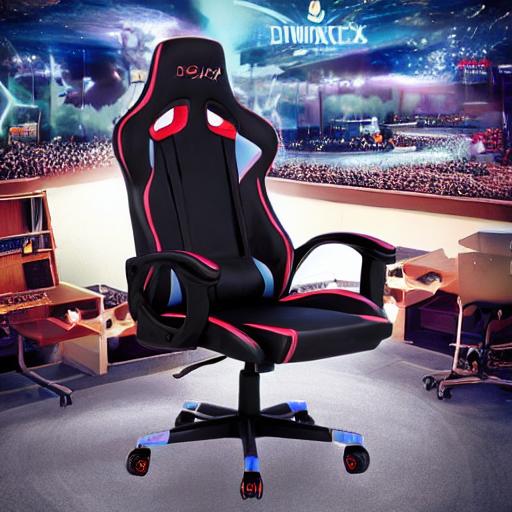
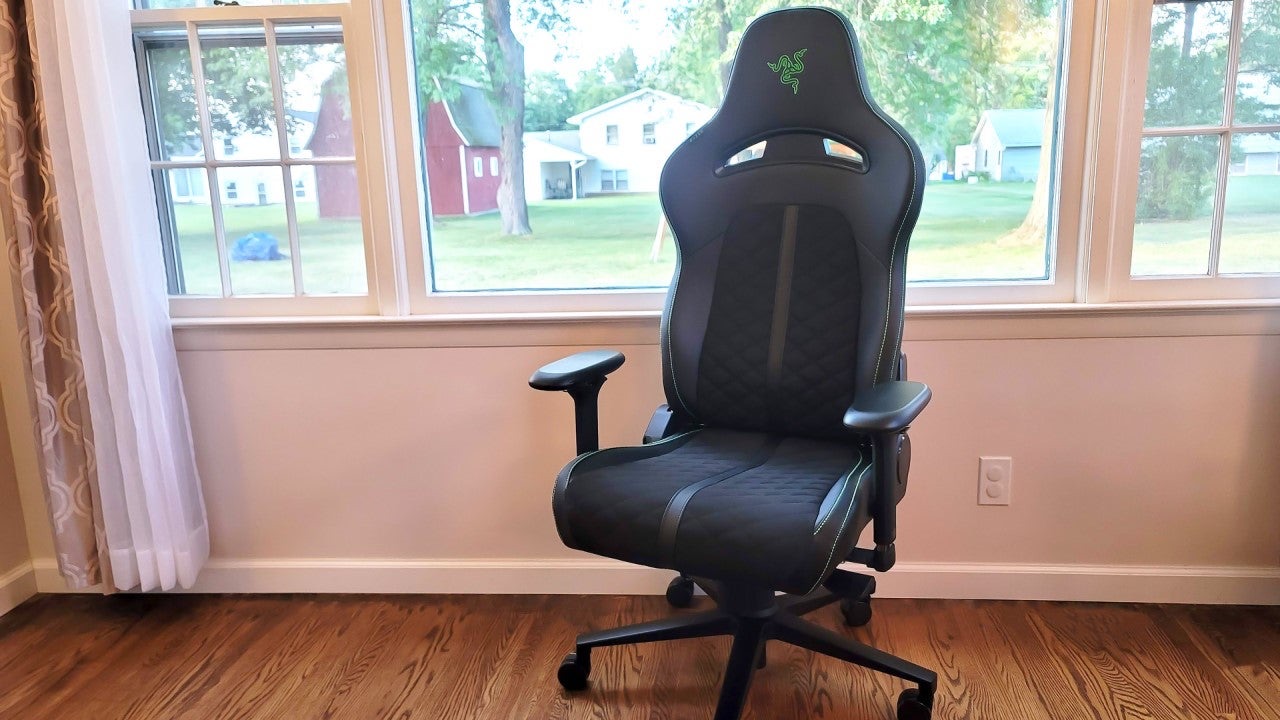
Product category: items_chair
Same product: no